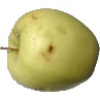
Label: Apple Golden 2